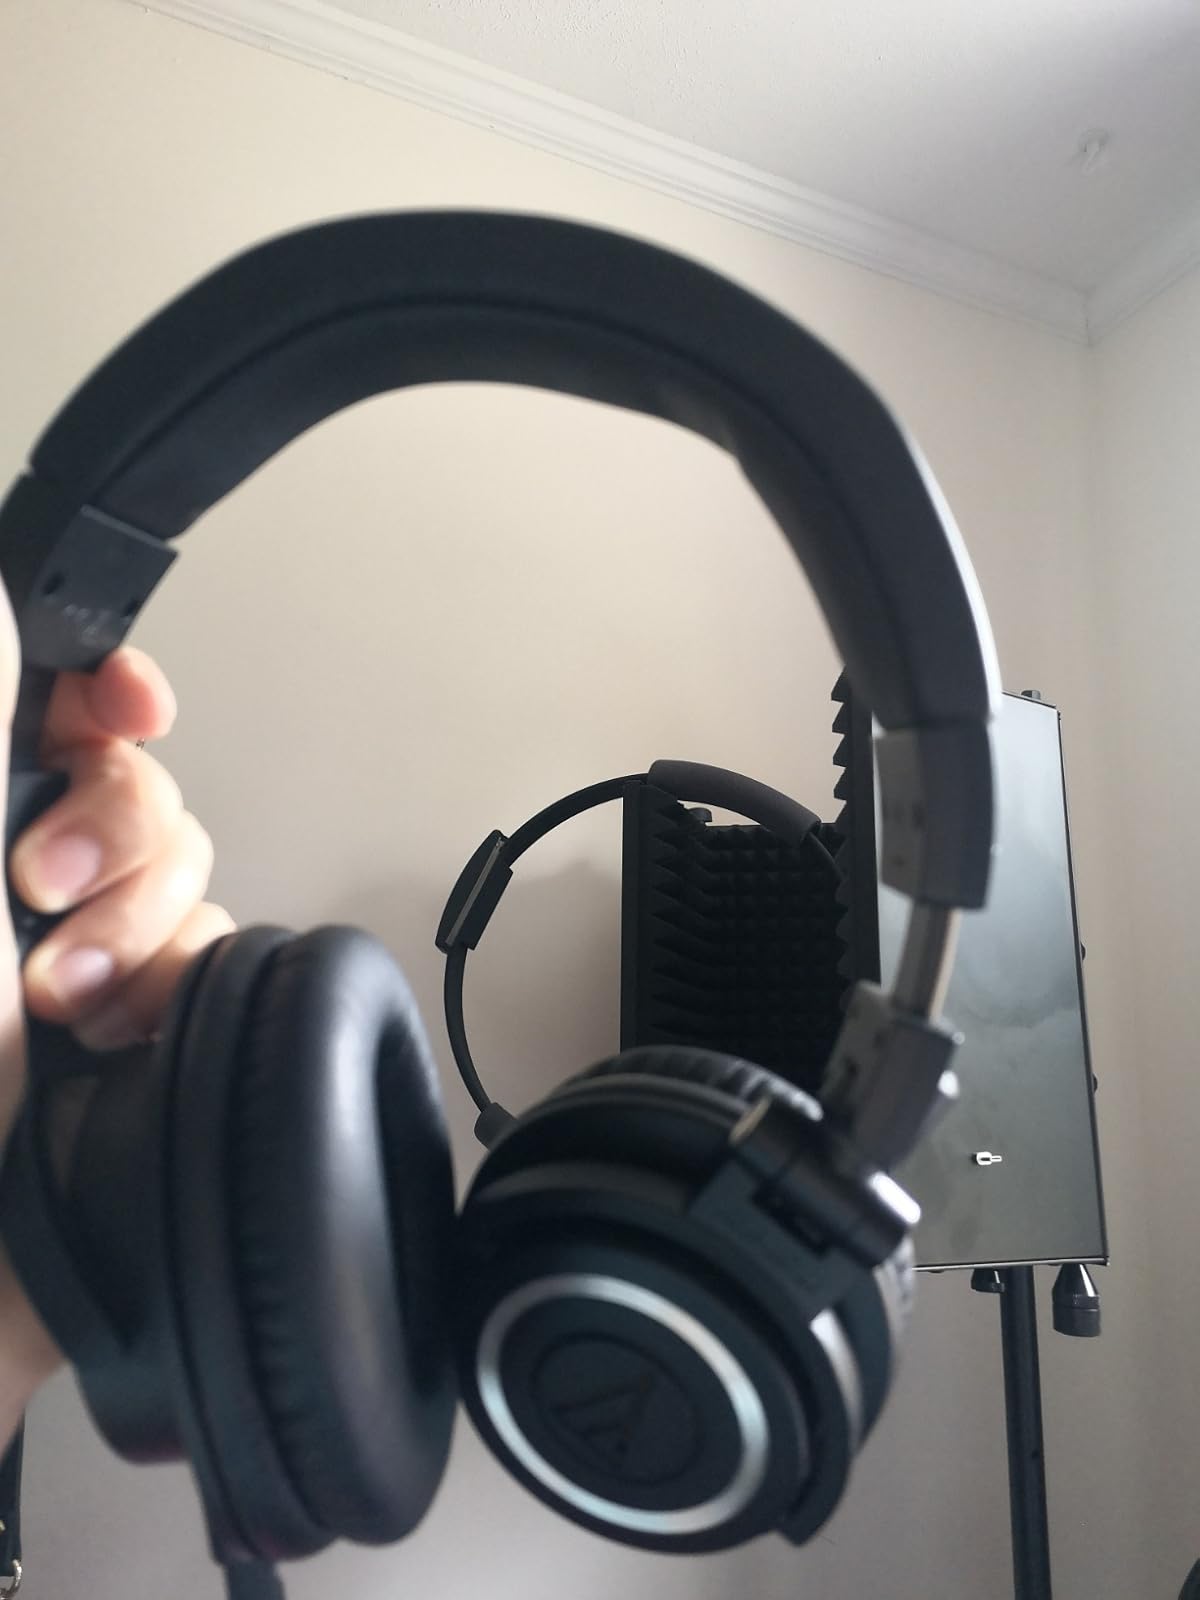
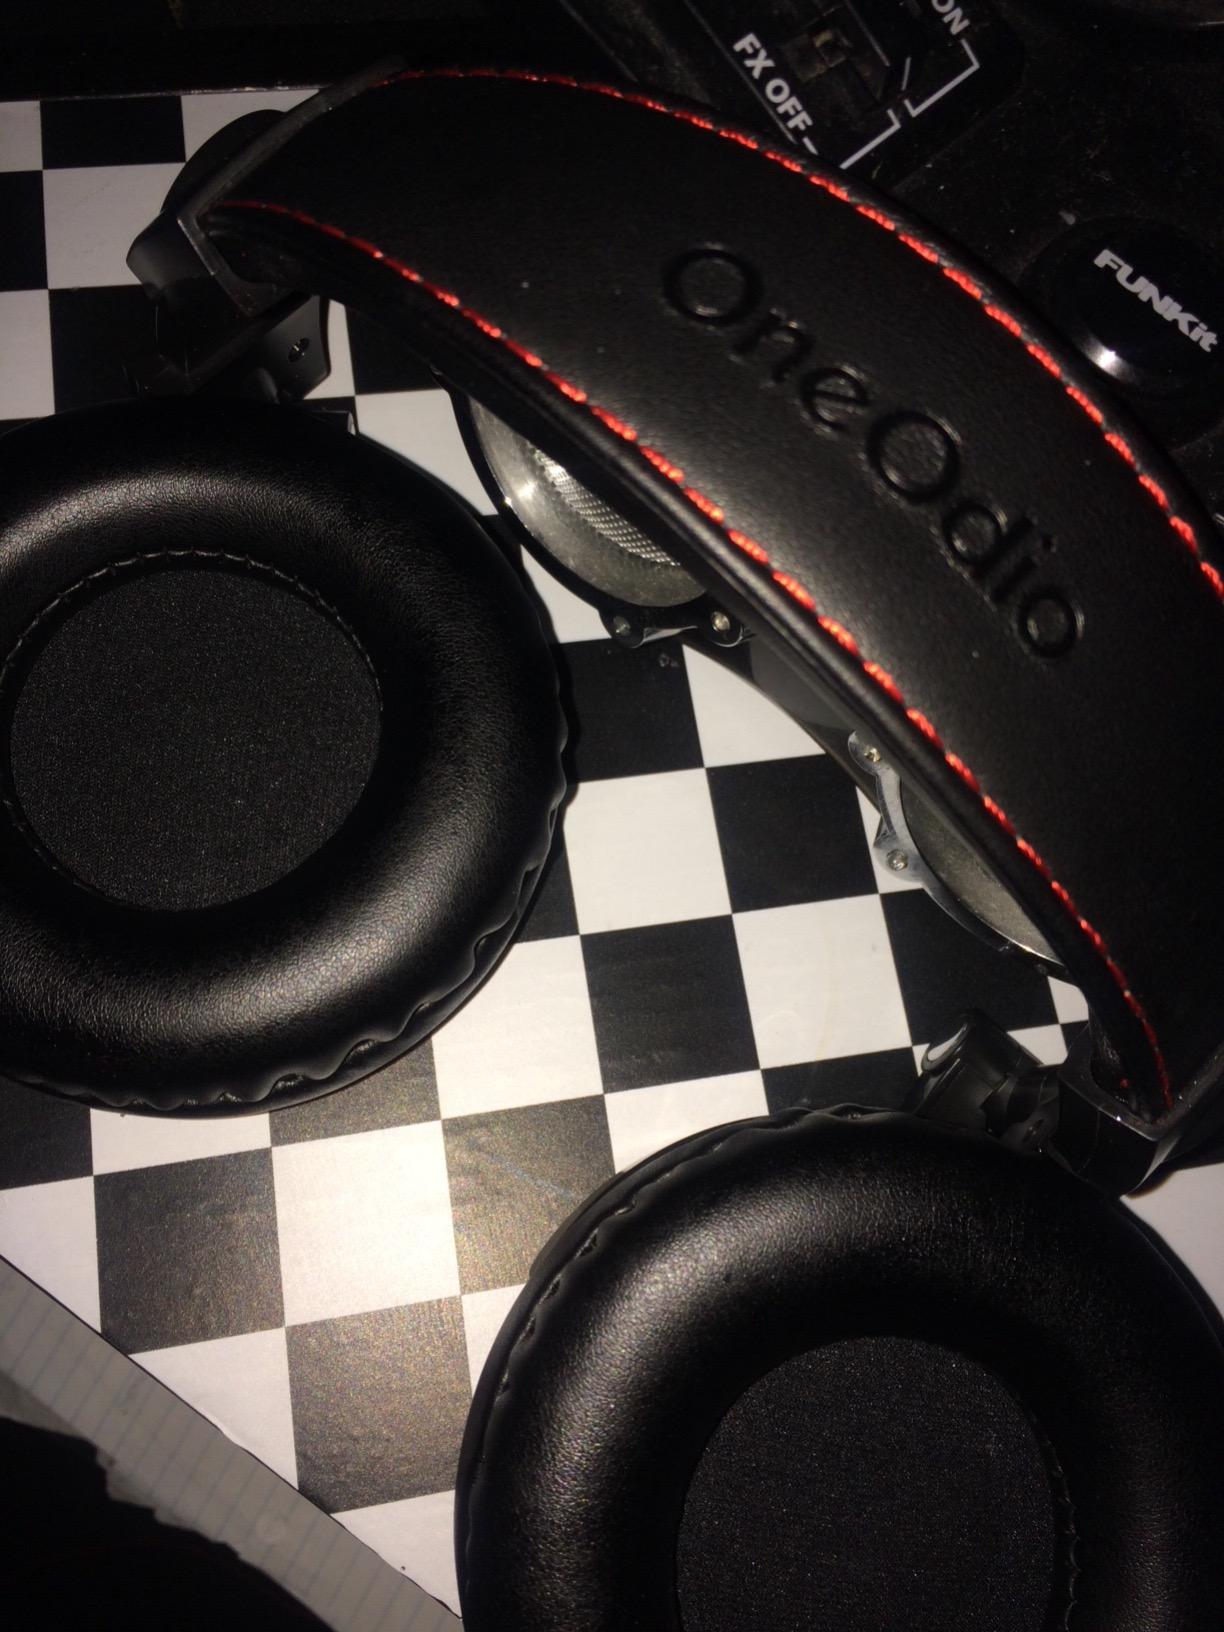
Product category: headphones
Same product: no